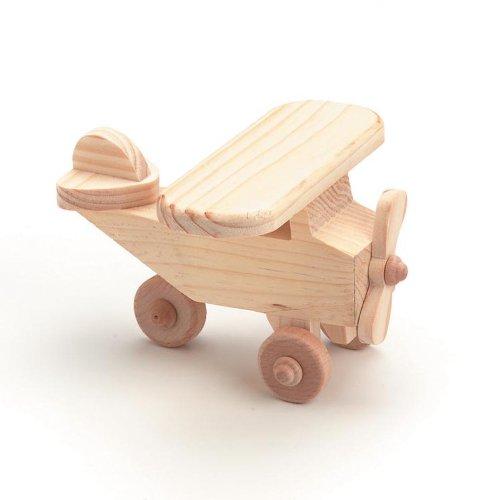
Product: Darice 9163-46 Wood Airplane Craft
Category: Arts, Crafts & Sewing | Crafting | Woodcrafts | Unfinished Wood
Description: Wood airplane.
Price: $6.23
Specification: ProductDimensions:2.6x3.5x4inches|ItemWeight:1.6ounces|ShippingWeight:1.6ounces(Viewshippingratesandpolicies)|Manufacturer:Darice|ASIN:B0068RP98W|DomesticShipping:ItemcanbeshippedwithinU.S.|InternationalShipping:ThisitemcanbeshippedtoselectcountriesoutsideoftheU.S.LearnMore|Itemmodelnumber:9163-46